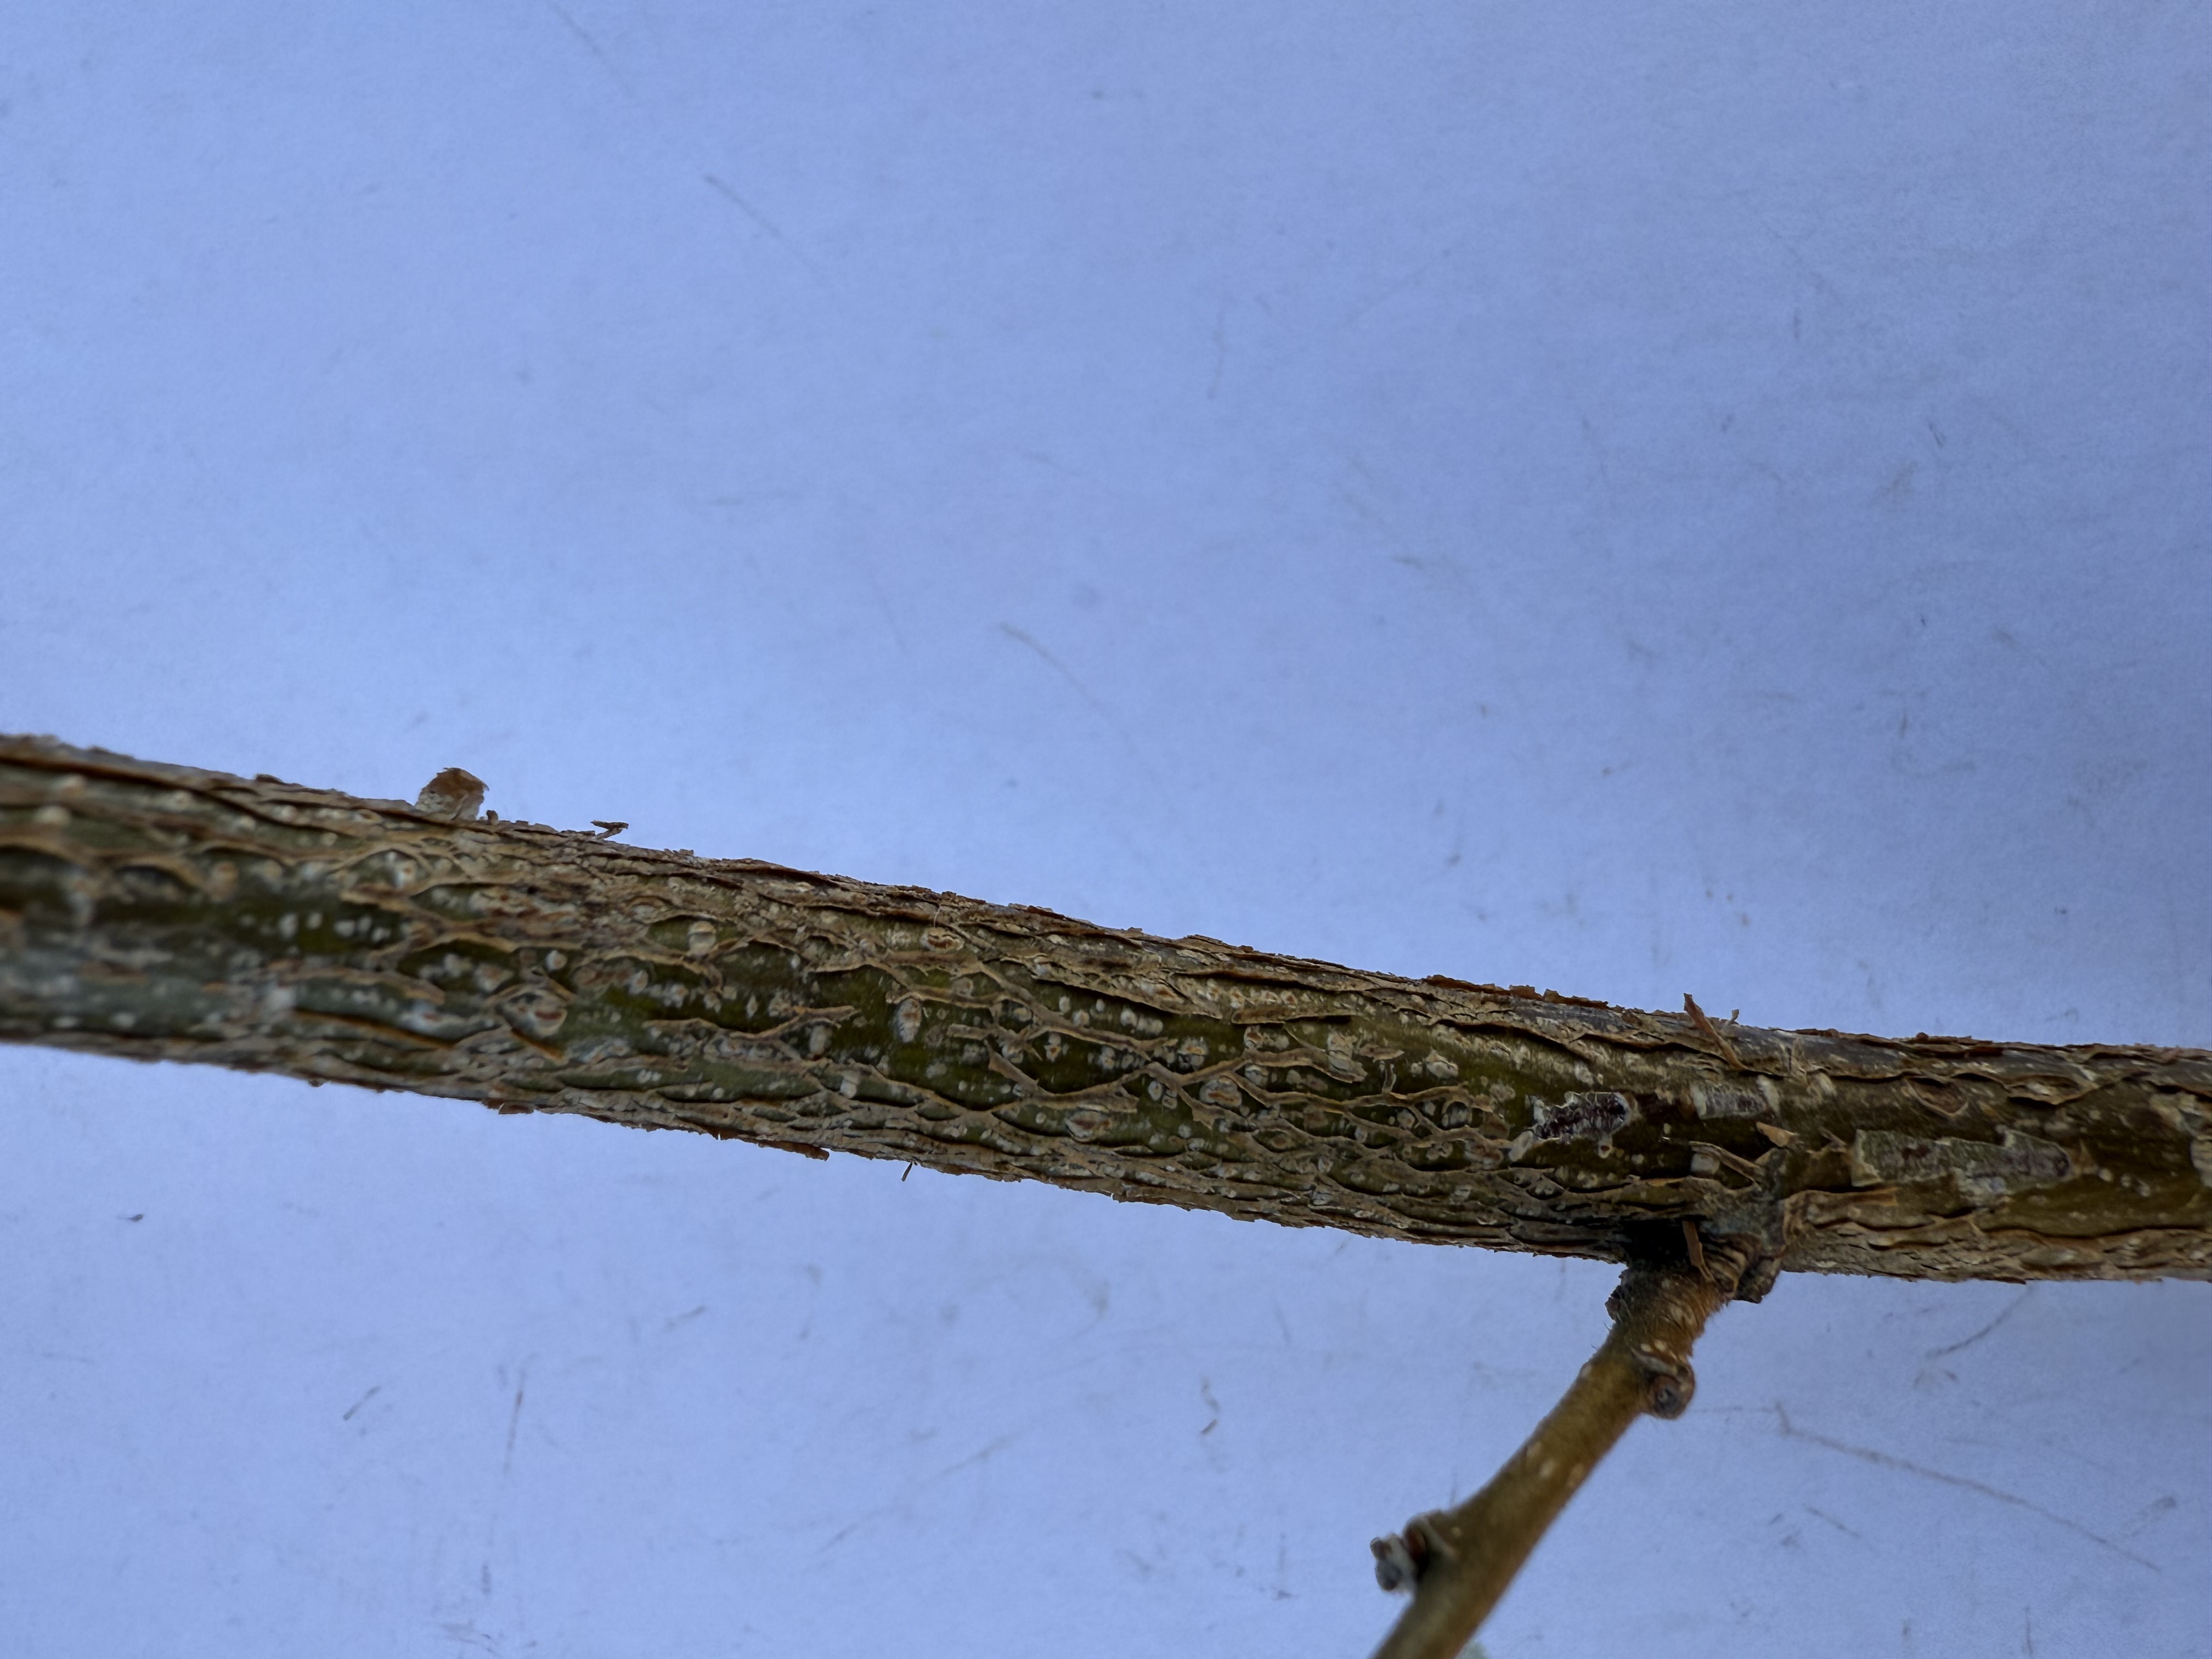
Variety: Hazelnut